La Souriante Madame Beudet

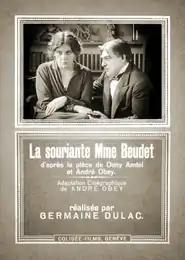

La Souriante Madame Beudet (The Smiling Madame Beudet) is a short French impressionist silent film made in 1923, directed by pioneering avant-garde cinema director Germaine Dulac. It stars Germaine Dermoz as Madame Beudet and Alexandre Arquillière as Monsieur Beudet. It is considered by many to be one of the first truly "feminist" films. It tells the story of an intelligent woman trapped in a loveless marriage.